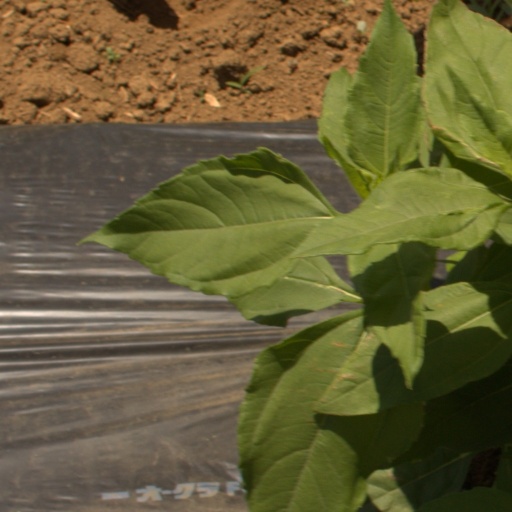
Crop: Jerusalem artichoke